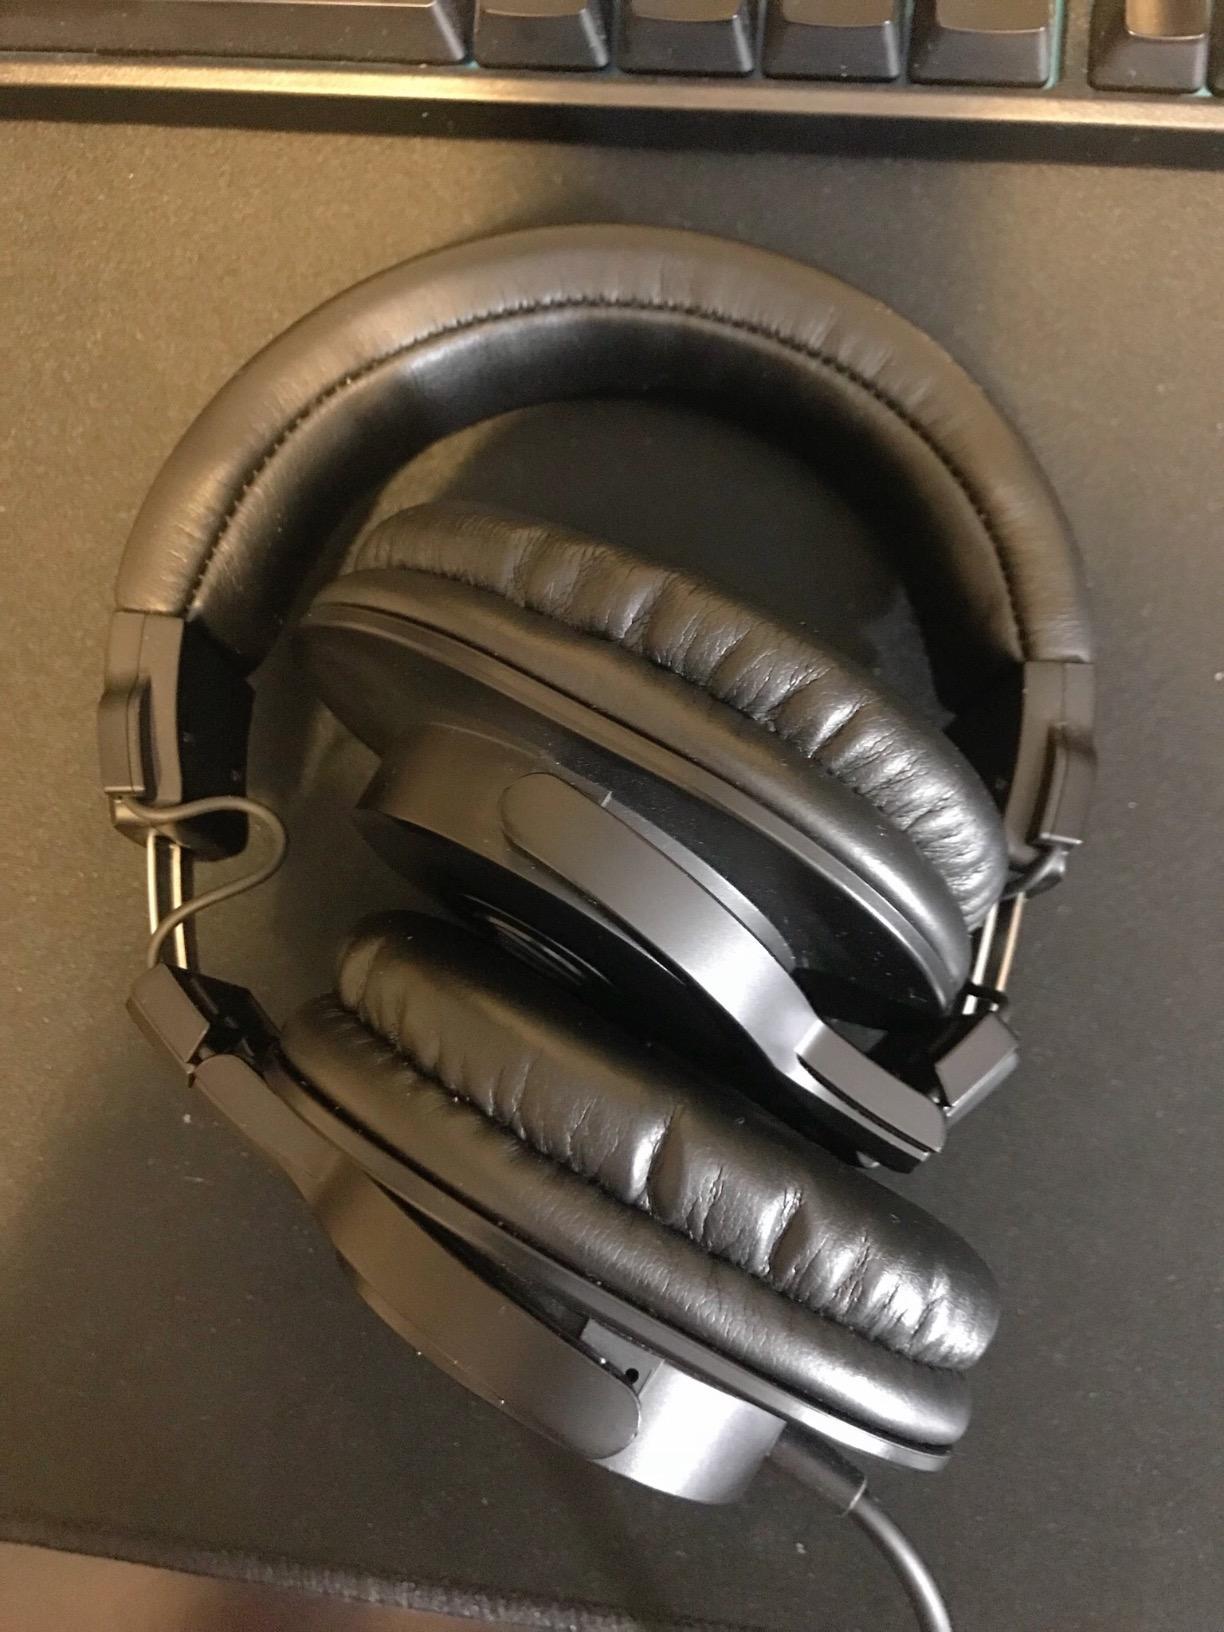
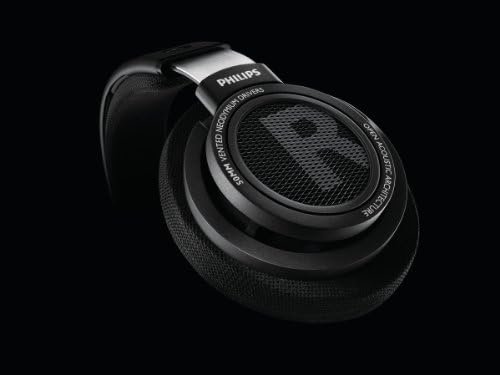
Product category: headphones
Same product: no